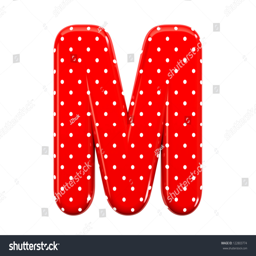
the bright red letter m with a festive pattern and isolated on a white background